Ren Harvieu

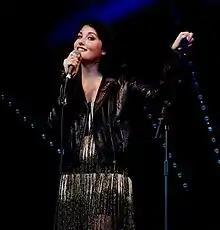
Harvieu performing at Manchester Pride, 25 August 2013

Lauren Maria "Ren" Harvieu (born 3 September 1990) is an English singer and songwriter from Broughton, Salford, Greater Manchester.